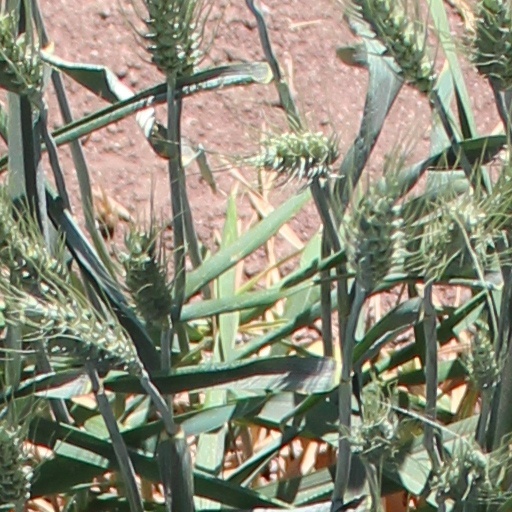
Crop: wheat